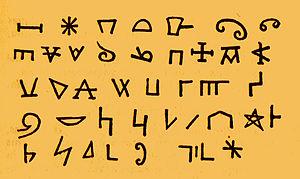
Marques de tâcherons relévées sur les remparts d'Avignon à la fin du XIXe s
Le palais des papes de Sorgues est la première résidence pontificale construite par la papauté d'Avignon au XIVᵉ siècle. Il fut voulu par Jean XXII et sa construction précède de 18 ans celle du palais des papes d'Avignon. Cette demeure somptueuse a servi de modèle pour l'édification des livrées cardinalices avignonnaises. Il n'en reste aujourd'hui que des vestiges, le palais ayant été démantelé au cours de la Révolution française par les entrepreneurs en bâtiment auxquels la commune de Sorgues l'avait vendu.
Avignon est une ville du sud de la France, dans le Vaucluse, qui s'étend sur la rive gauche du Rhône. C'est l'une des rares villes françaises à avoir conservé l'intégralité de ses anciens remparts.
Une marque de tâcheron, ou marque de tailleur de pierre est un signe géométrique, voire une lettre ou un monogramme, gravé dans la pierre de taille par un tailleur de pierre. Elle fait partie, avec la marque de pose et l'abreuvoir, des marques lapidaires.